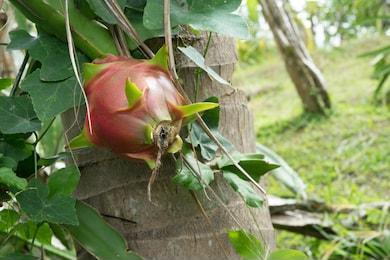
Label: Dragonfruit